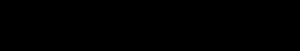
L'origine de la vie sur Terre demeure incertaine. Les plus anciens micro-organismes fossiles observés sont datés d'au moins 3,5 Ga durant le Paléoarchéen. Une étude publiée en 2015 sur des inclusions de carbone considérées comme d'origine organique leur assigne un âge de 4,1 milliards d'années et plus récemment des précipités hydrofuges sous-marins trouvés dans des roches sédimentaires ferrugineuses de la ceinture de roches vertes de Nuvvuagittuq ont été interprétés comme de possibles traces de vie il y a au moins 3,77 milliards d'années et peut-être 4,28 milliards d'années. Si leur origine biologique est confirmée, la vie pourrait donc être apparue dès l'Hadéen.